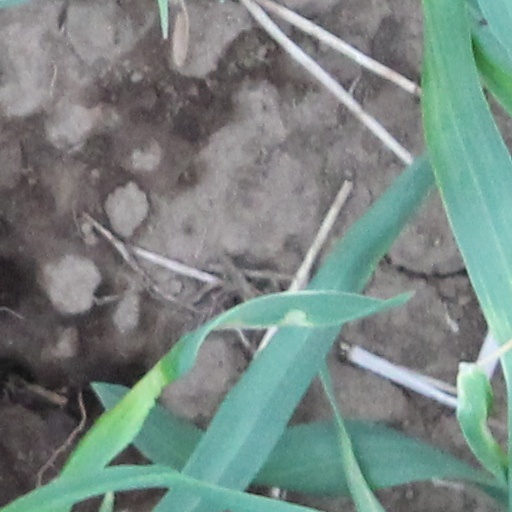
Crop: wheat